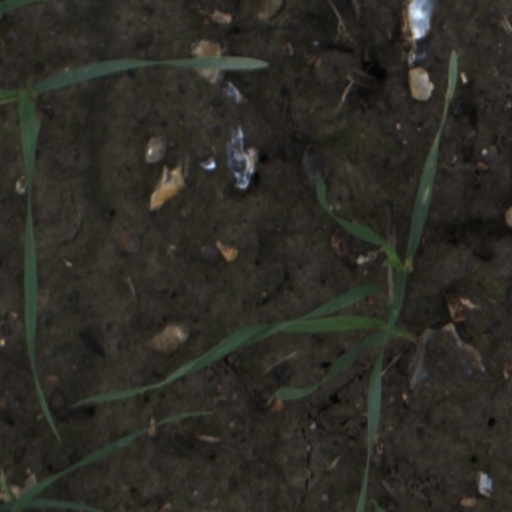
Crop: wheat